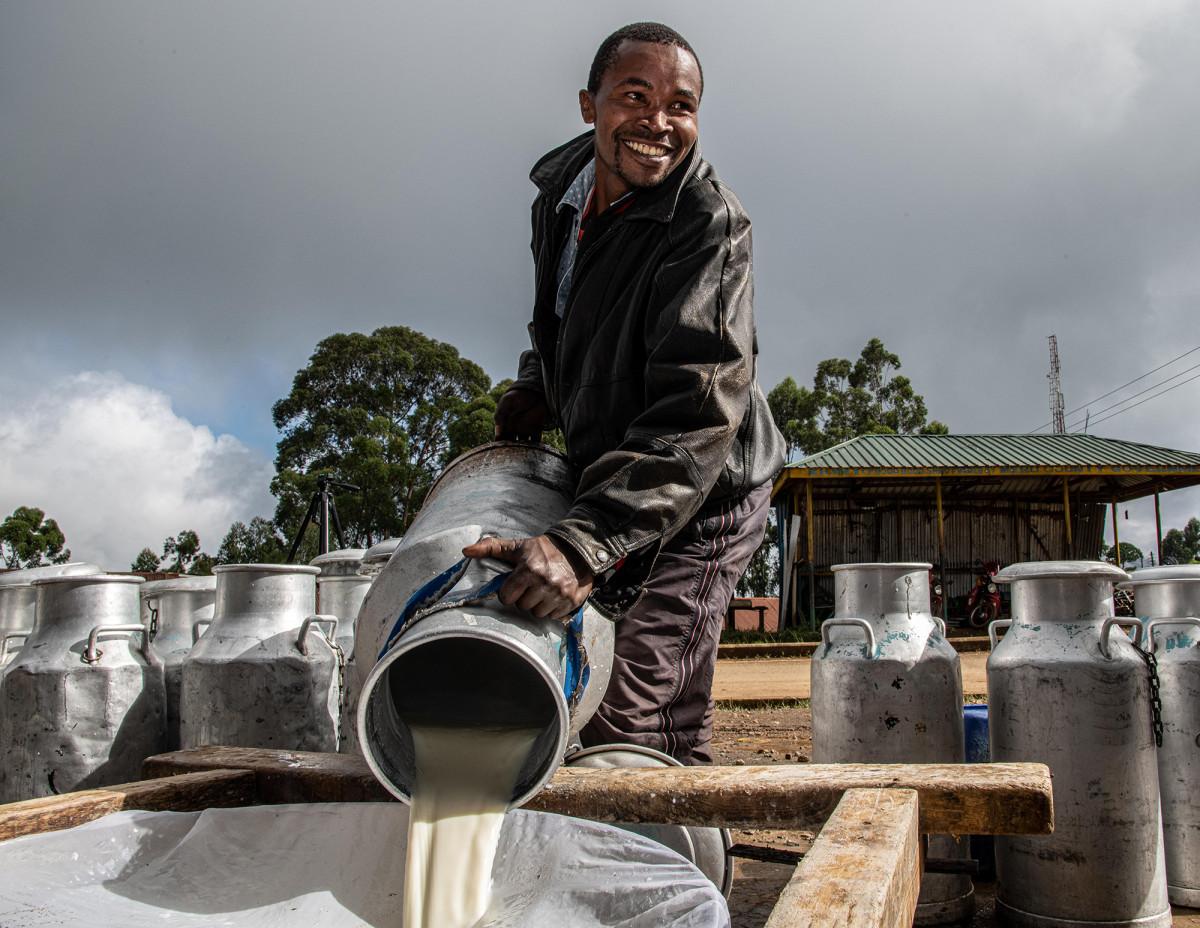
Kaka anachunga maziwa kutoka katika chungu cha kuhifadhia maziwa. Kaka huyu anaonekana kuwa mwenye furaha sana. Kando yake kuna vichupa vingine vikubwa vingi vya kuhifadhi maziwa, ambavyo vimesimamishwa.